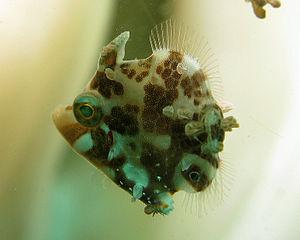
Les 'Monacanthidae forment une famille de poissons de l'ordre des Tetraodontiformes.
Rudarius est un genre de poissons tetraodontiformes, de la famille des Monacanthidae.